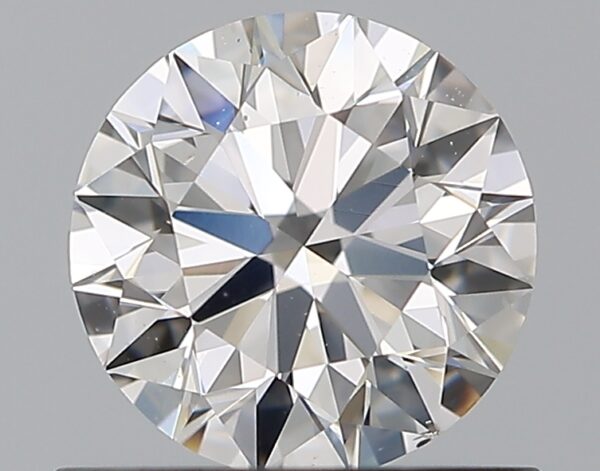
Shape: round
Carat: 0.7
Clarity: VS2
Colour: D
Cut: EX
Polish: EX
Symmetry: EX
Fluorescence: M
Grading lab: GIA
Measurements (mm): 5.66 x 5.69 x 3.52